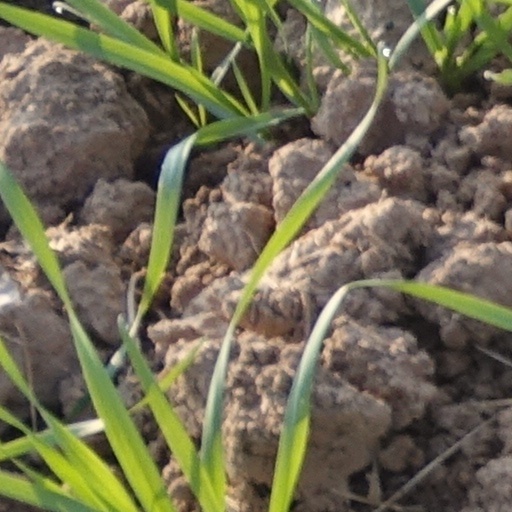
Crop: wheat